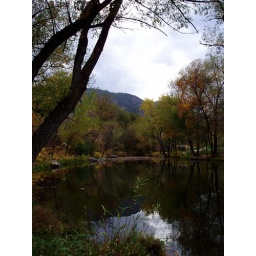
looking west along canyon street, with flagstaff mtn. in the background. taken from the bridge at the kid's fishing pond.